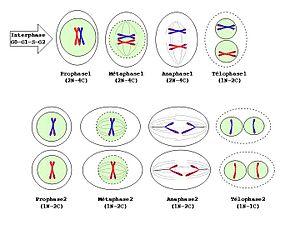
Description: Dessin montrant les différentes étapes de la méiose cellulaire Source: dessin original Auteur: Michel Hamels
La prométaphase est la phase qui se déroule après la prophase et avant la métaphase, de la mitose et de la méiose des cellules eucaryotes. De plus, elle ne se produit pas chez toutes les cellules eucaryotes.
La méiose, est un processus de double division cellulaire découvert par Edouard Van Beneden et qui prend place dans les cellules de la lignée germinale pour former les gamètes, et non identique génétiquement.
Le cycle cellulaire est l'ensemble des étapes qui constituent et délimitent la vie d'une cellule. Ce cycle est composé de plusieurs phases de croissance dans lesquelles la cellule grossit et duplique son matériel génétique et d'une phase où celle-ci se divise pour donner naissance à deux cellules filles identiques. Les cellules filles reproduiront ce cycle, et ainsi de suite.